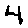
Label: 4